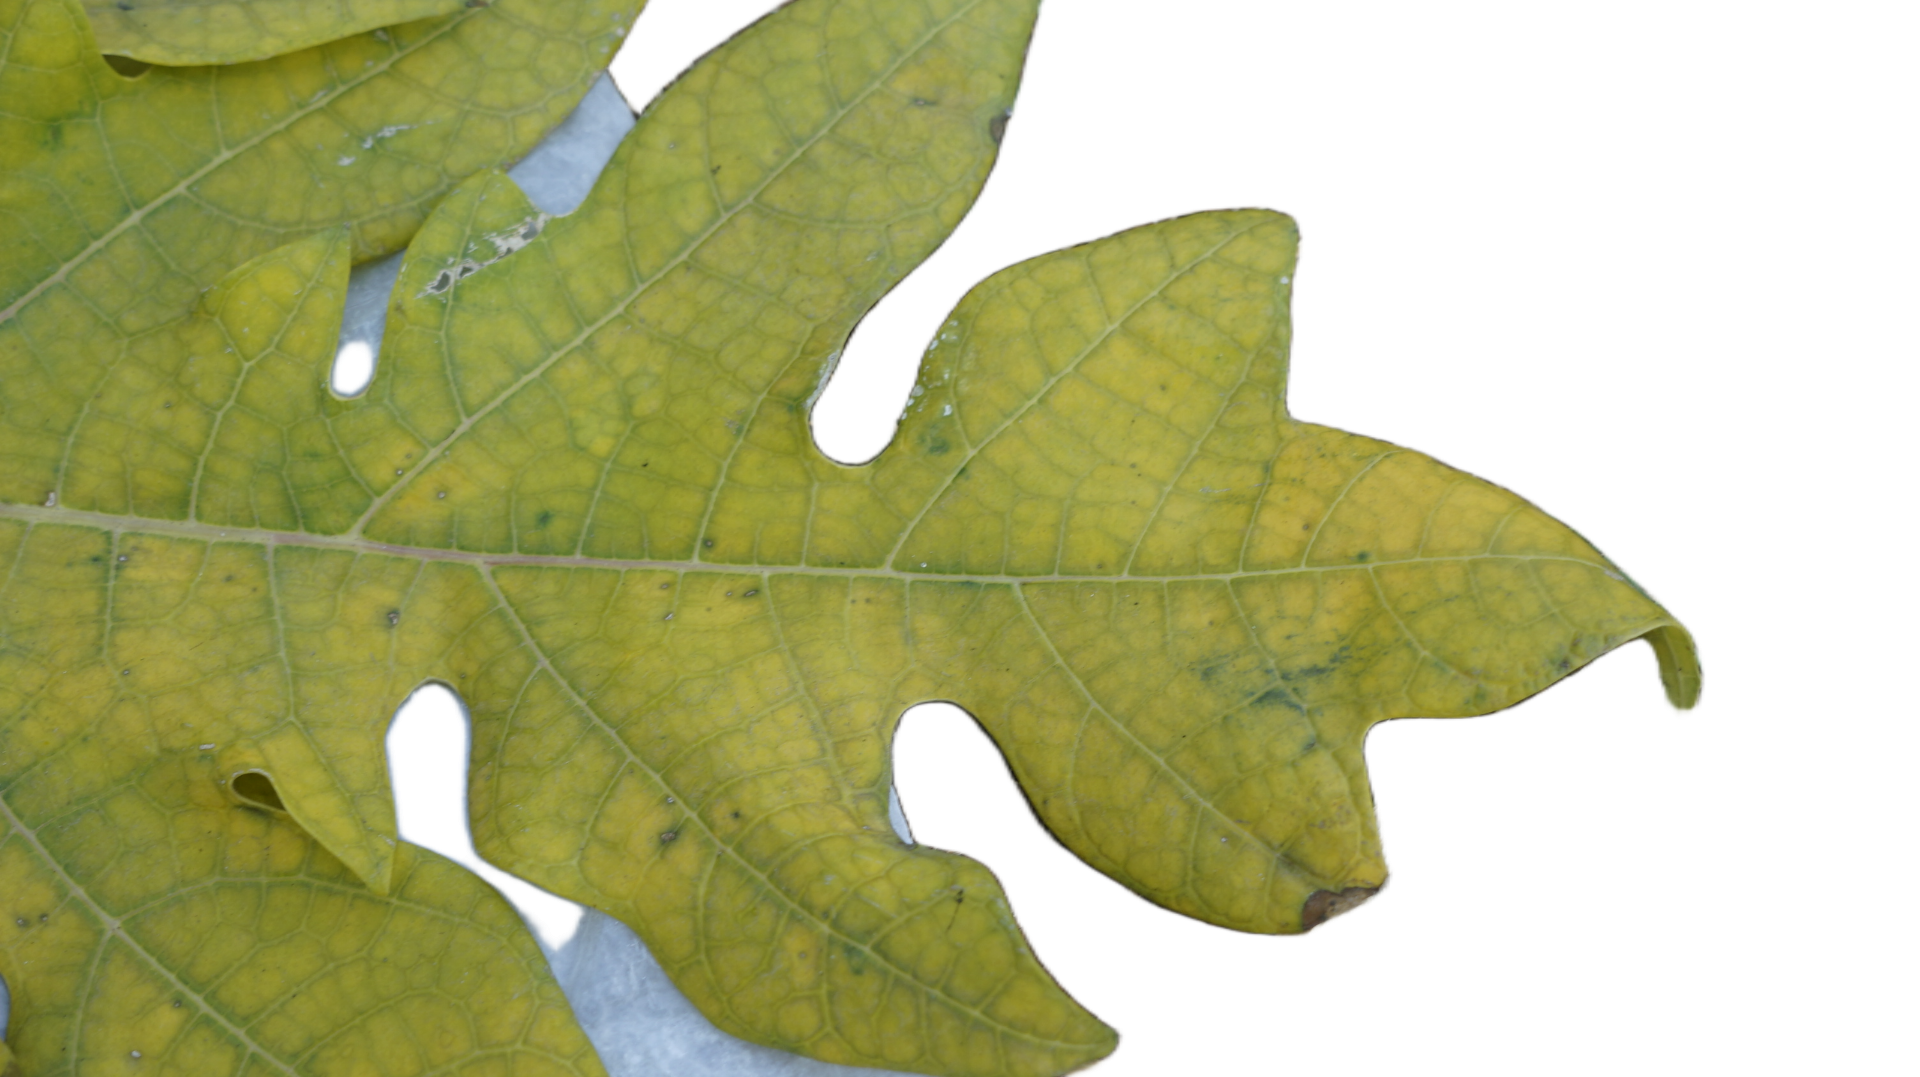
Crop: Papaya
Label: Yellow_Necrotic_Spots_Holes